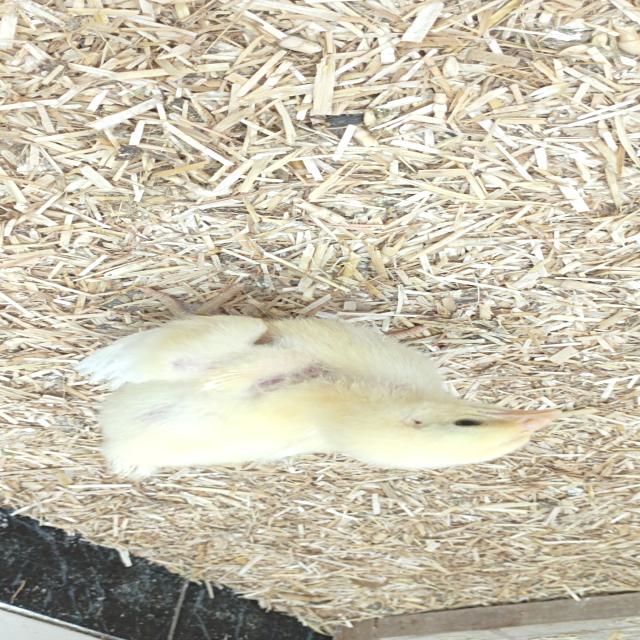
Weight: 190 g